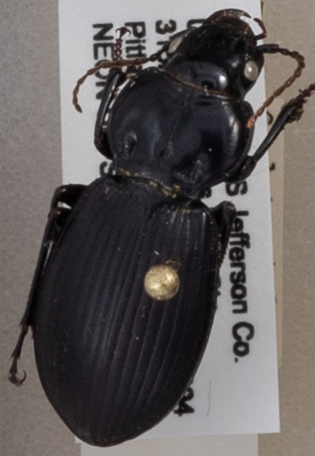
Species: Cyclotrachelus sodalis colossus
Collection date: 2019-08-06
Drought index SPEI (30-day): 0.494
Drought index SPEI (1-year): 1.69
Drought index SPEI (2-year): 0.738